Shamrock, Oklahoma

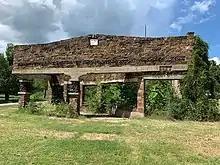
Building from 1927, said to be an abandoned auto dealership.

In 1908, James M. Thomas, a native of Shamrock, Illinois, moved to this area and opened a store. He named the post office that he established on July 9, 1910, in honor of his home town. Between 1915 and 1916, the Sapulpa and Oil Field Railroad (later the St. Louis and San Francisco Railway) built a line northward from Depew to Shamrock. The railroad bypassed the town by three-fourths of a mile, so the citizens moved their businesses closer to the railroad. In 1916, the Atchison, Topeka and Santa Fe Railway constructed a line that connected Shamrock and Drumright. These lines developed Shamrock as a major shipping point for oil field equipment and crude oil. The town adopted an Irish theme, with streets named Tipperary, Dublin, Killarney, Blarney, and Cork.